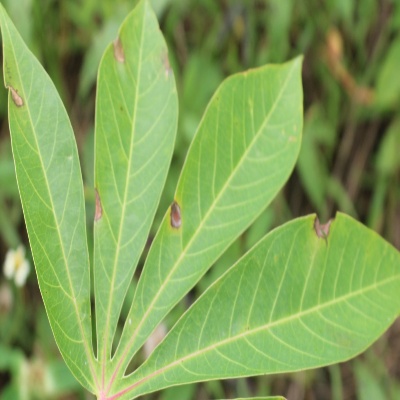
Crop: Cassava
Condition: brown spot